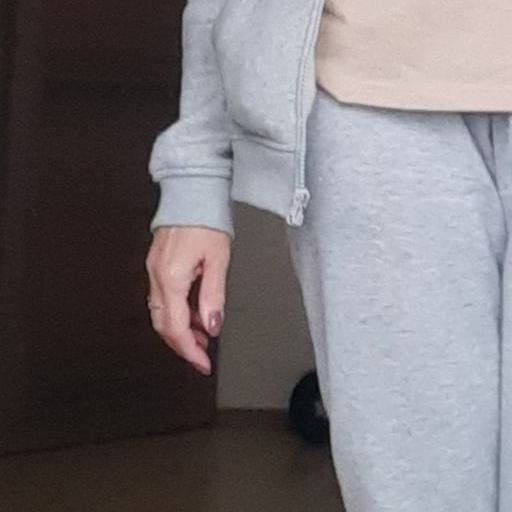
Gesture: no_gesture